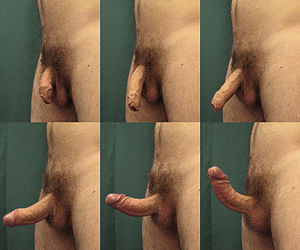
Penis / Mennesket / Erektion
Stadier af erektion.
Penis er et eksternt kønsorgan der ses hos visse hvirveldyr og hvirvelløse dyr af biologisk hankøn.